Pacific War

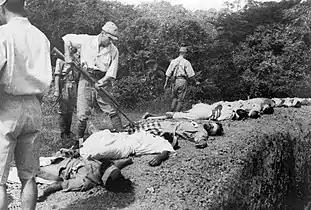
Indian prisoners of war shot and bayoneted by Japanese soldiers

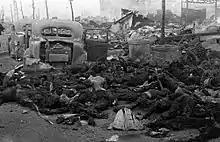
Charred remains of civilians killed in the 10 March firebombing of Tokyo, codenamed Operation Meetinghouse, which killed an estimated 100,000 people, March 1945

The largest and bloodiest battle fought by the Americans against the Japanese took place on Okinawa. The seizure of islands in the Ryukyus was meant to be the last step before an invasion of Japan proper. Okinawa, the largest of the Ryukyu Islands, was located from Kyushu. The capture of Okinawa would provide airbases that could intensify aerial bombardment of Japan and offer direct land-based air support to an invasion of Kyushu. Seizing the islands would also allow the Americans to further tighten the blockade of Japan and be used as a staging area and supply base for any invasion of the Home Islands.